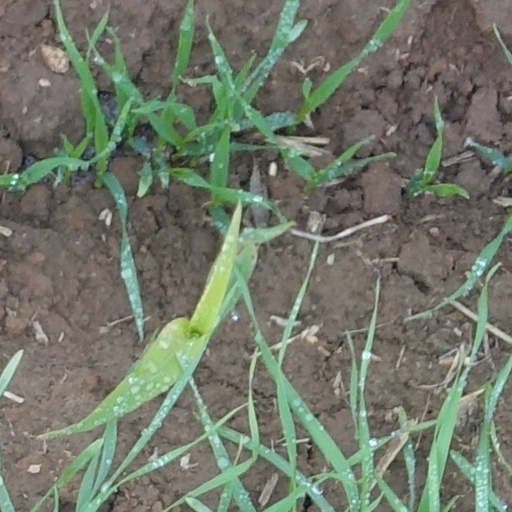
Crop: wheat